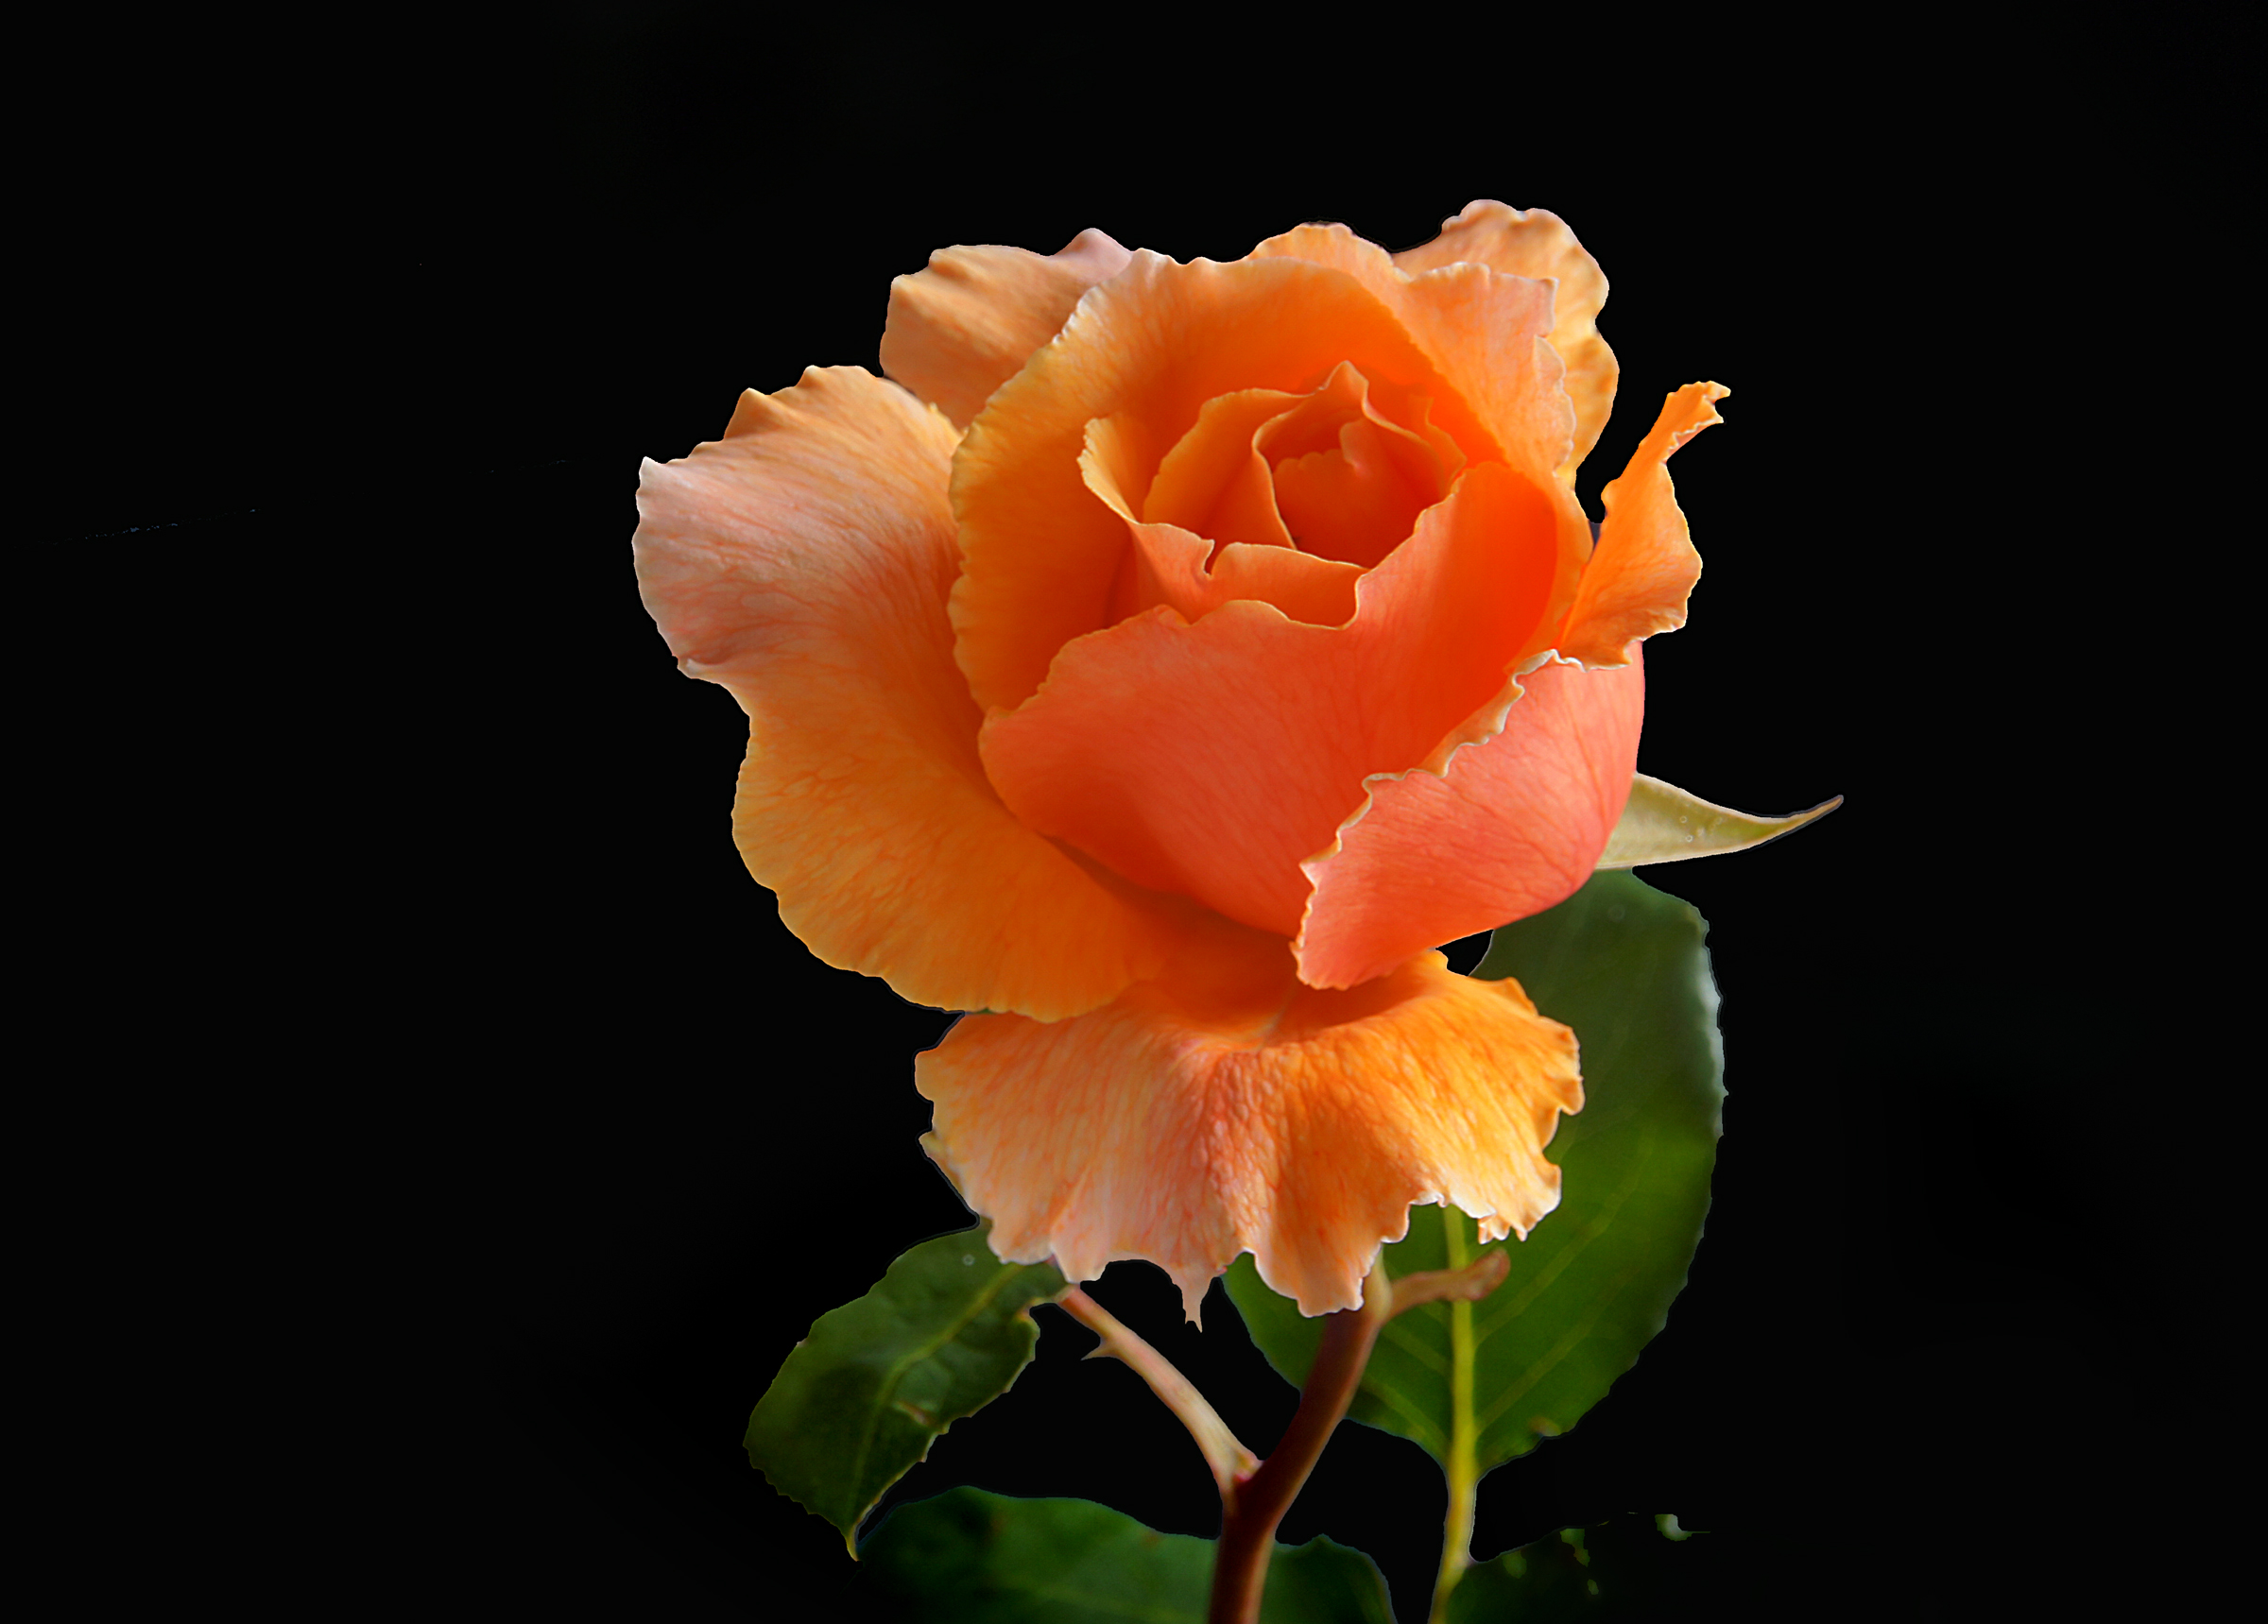
plant, flower, petal, rose, orange, yellow, flora, flowers, roses, publicdomain, gardening, blooms, orangerose, justjoeyrose, floribunda, macro photography, flowering plant, garden roses, rose family, plant stem, land plant, rose order, austrian briar